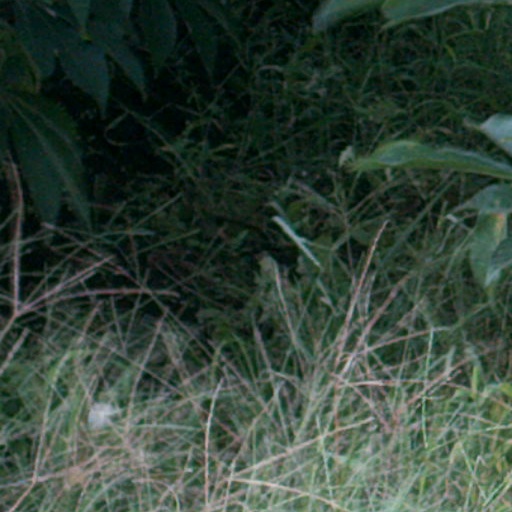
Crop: cassava